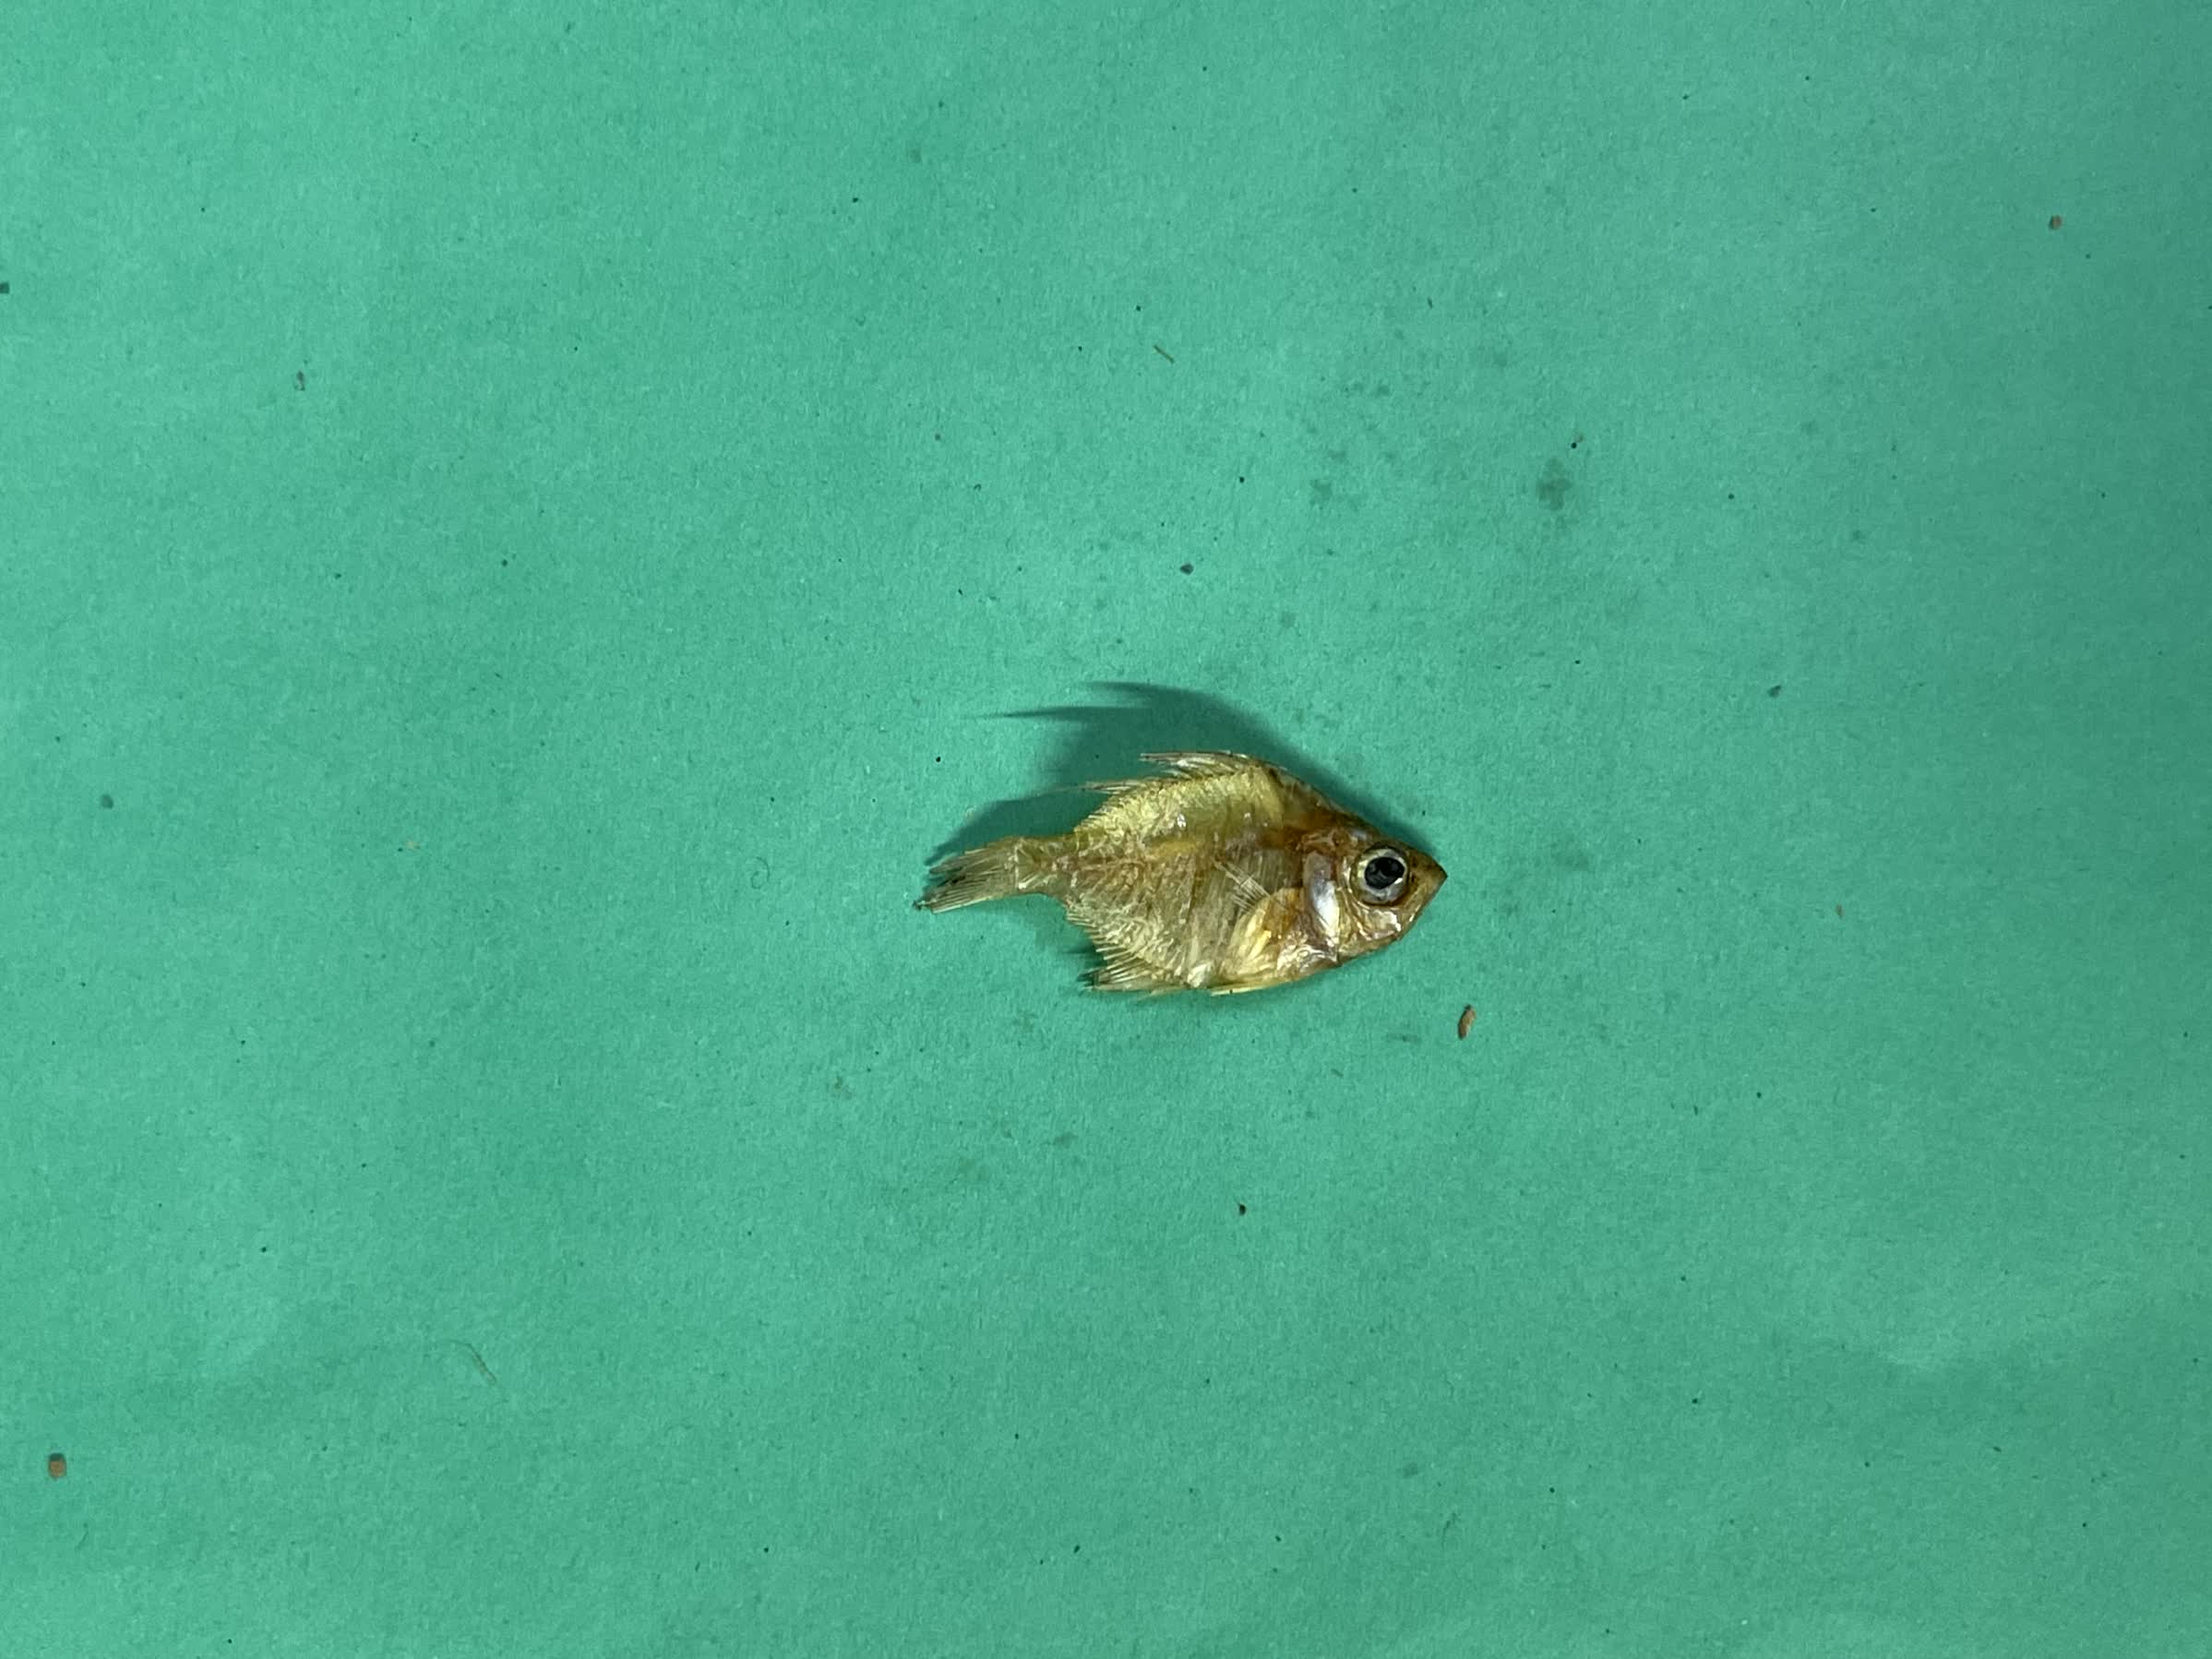
Species: Chanda